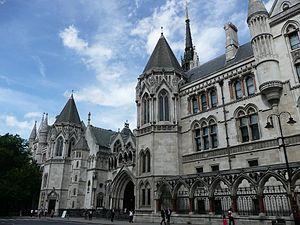
Cour Royale de justice, Londres